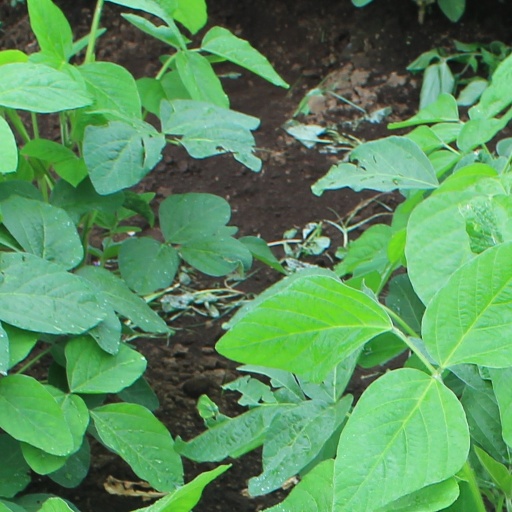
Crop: soybean